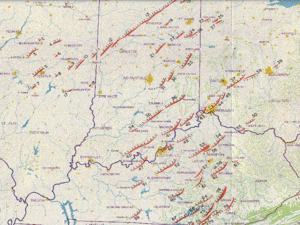
carte des trajectoire des tornades en Illinois, Indiana, Ohio et Kentucky durant le Super Outbreak des 3 et 4 avril 1974
Le Super Outbreak était l'éruption de tornades la plus importante jamais enregistrée en 24 heures aux États-Unis avant 2011. Du 3 au 4 avril 1974, 148 tornades frappèrent treize États ainsi que l'extrême Sud-Ouest de l'Ontario au Canada, sur 1 440 km² de territoire, la plus grande partie se trouvant entre le Michigan et l'Alabama. Une de ces tornades a été reclassée en 1981 comme micro-rafale ce qui en laissait 147.